Akornat Strait

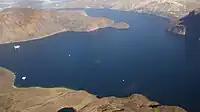
Aerial view of Akornat Strait

Akornat Strait is a strait in the Upernavik Archipelago in Avannaata municipality in northwestern Greenland. It separates Qaarsorsuaq Island in the northwest from Nutaarmiut Island in the southeast. The strait waterway opens into Baffin Bay in the southwest, and into the inner waterways of the archipelago in the northeast.